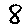
Label: 8